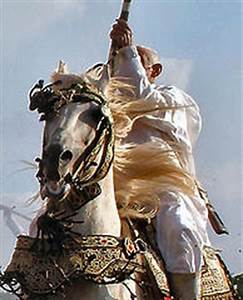
Label: horse